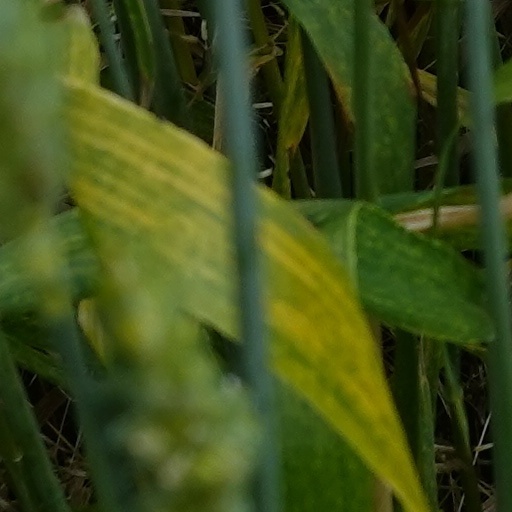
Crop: wheat